North Group

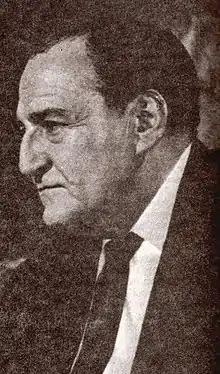
Victor Raul Haya de la Torre, President of the Constituent Assembly of 1978 of the Republic of Peru; he is considered among the most important people of the 20th century in Peru

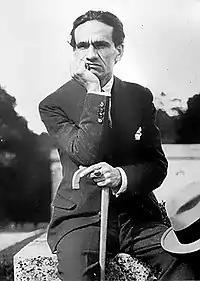
César Vallejo

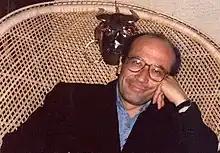
Eduardo González Viaña, author of novel "Vallejo in hells".

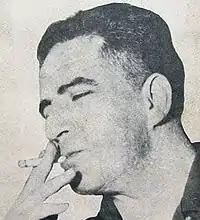
Ciro Alegría classic novelist in Peru.

The North Group, which brought together young students from the National University of Trujillo, was initially led by animator, writer, and philosopher Antenor Orrego. As the author of several books and as the editor of a newspaper and magazine, he led the group in opposition to another trujillano intellectual group, led by the poet Victor Alejandro Hernandez, which was considered to be more traditional and aristocratic. The North Group's purpose, as made explicit later in the prologue to Orrego Trilce (Vallejo poems), was to enhance the "culture and the mental elevation of Trujillo".